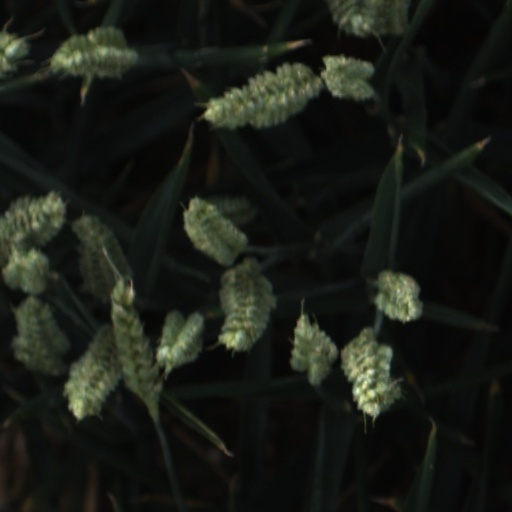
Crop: wheat